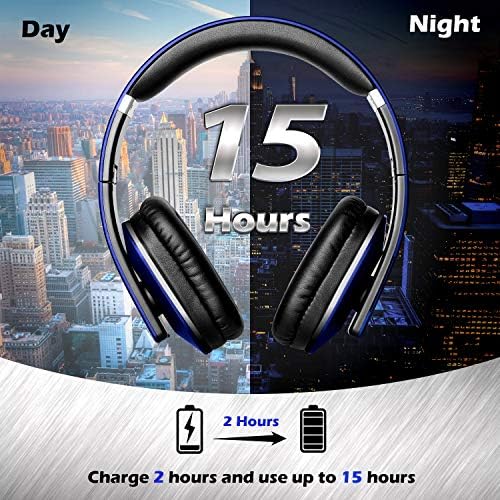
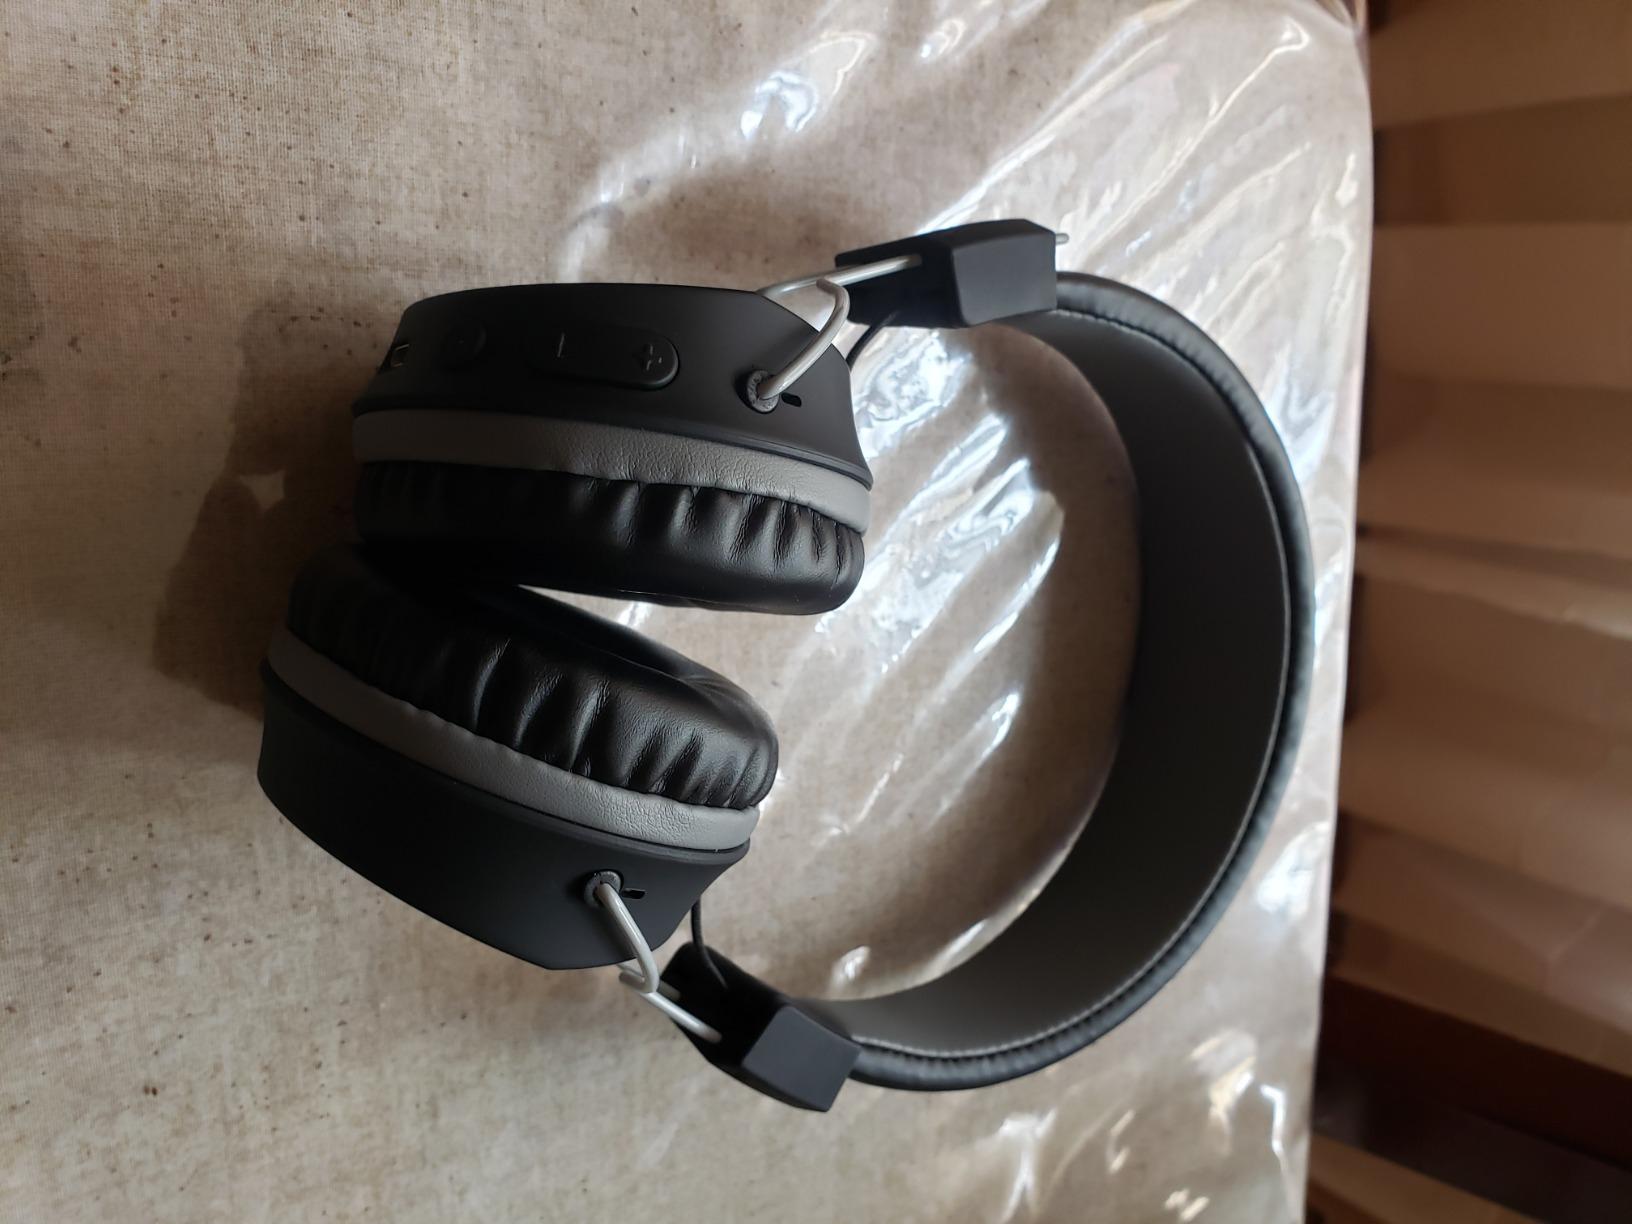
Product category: headphones
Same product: no